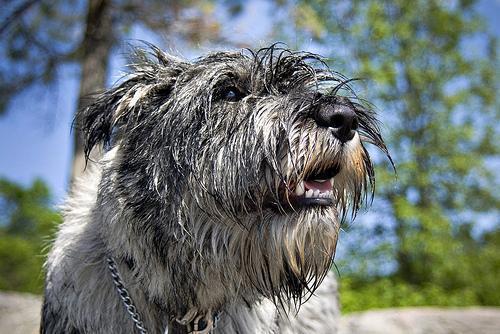
standard_schnauzer